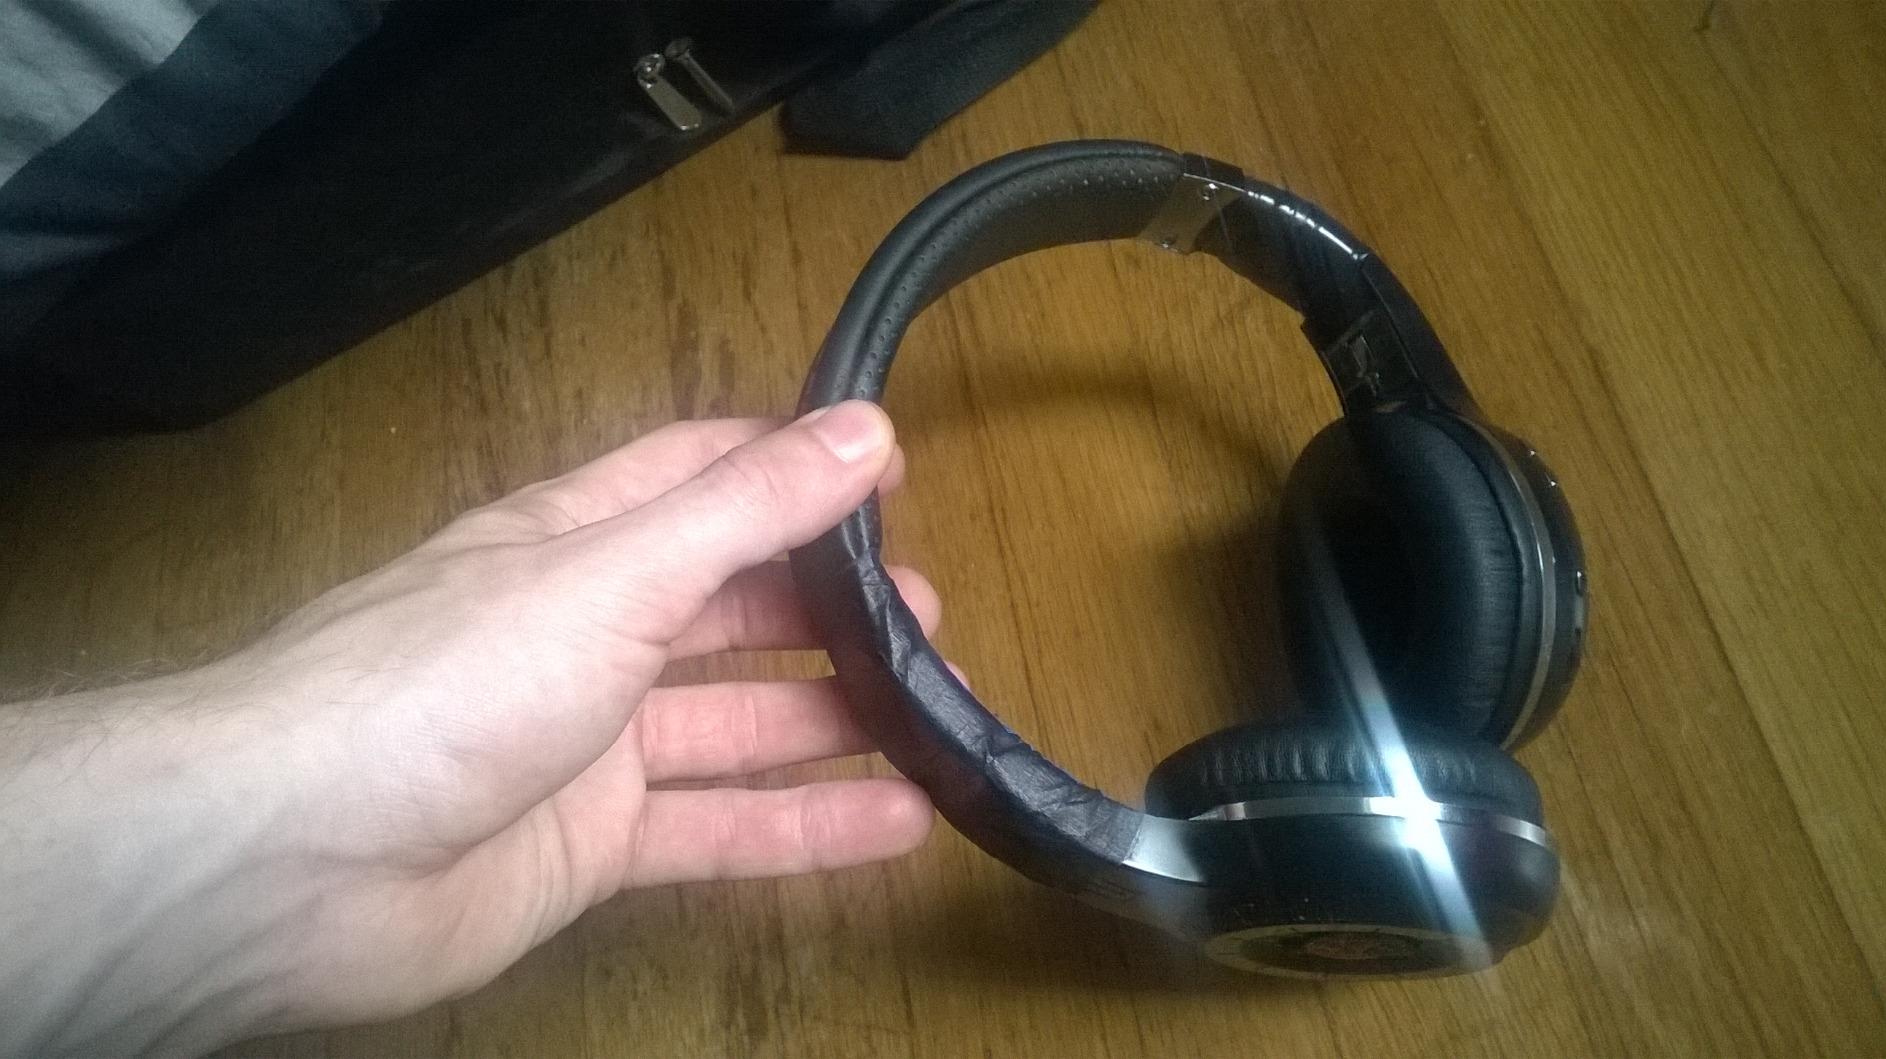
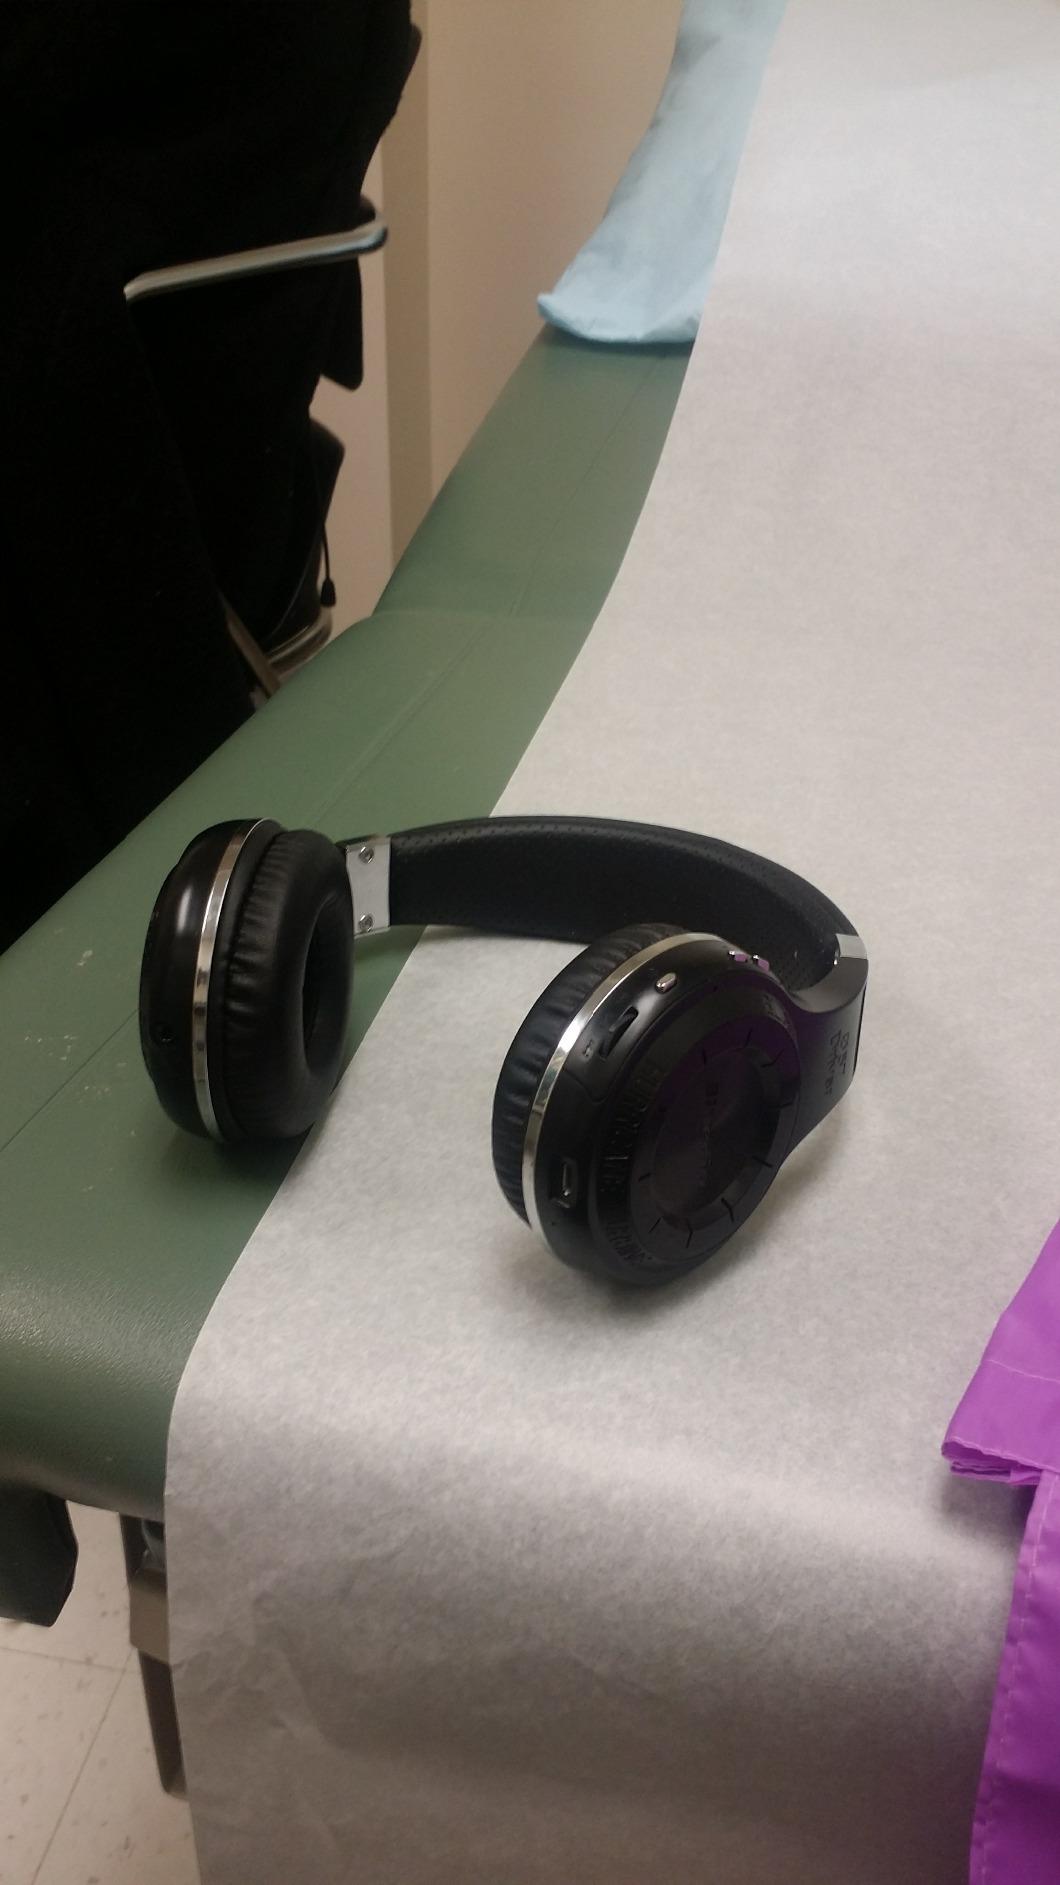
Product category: headphones
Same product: yes